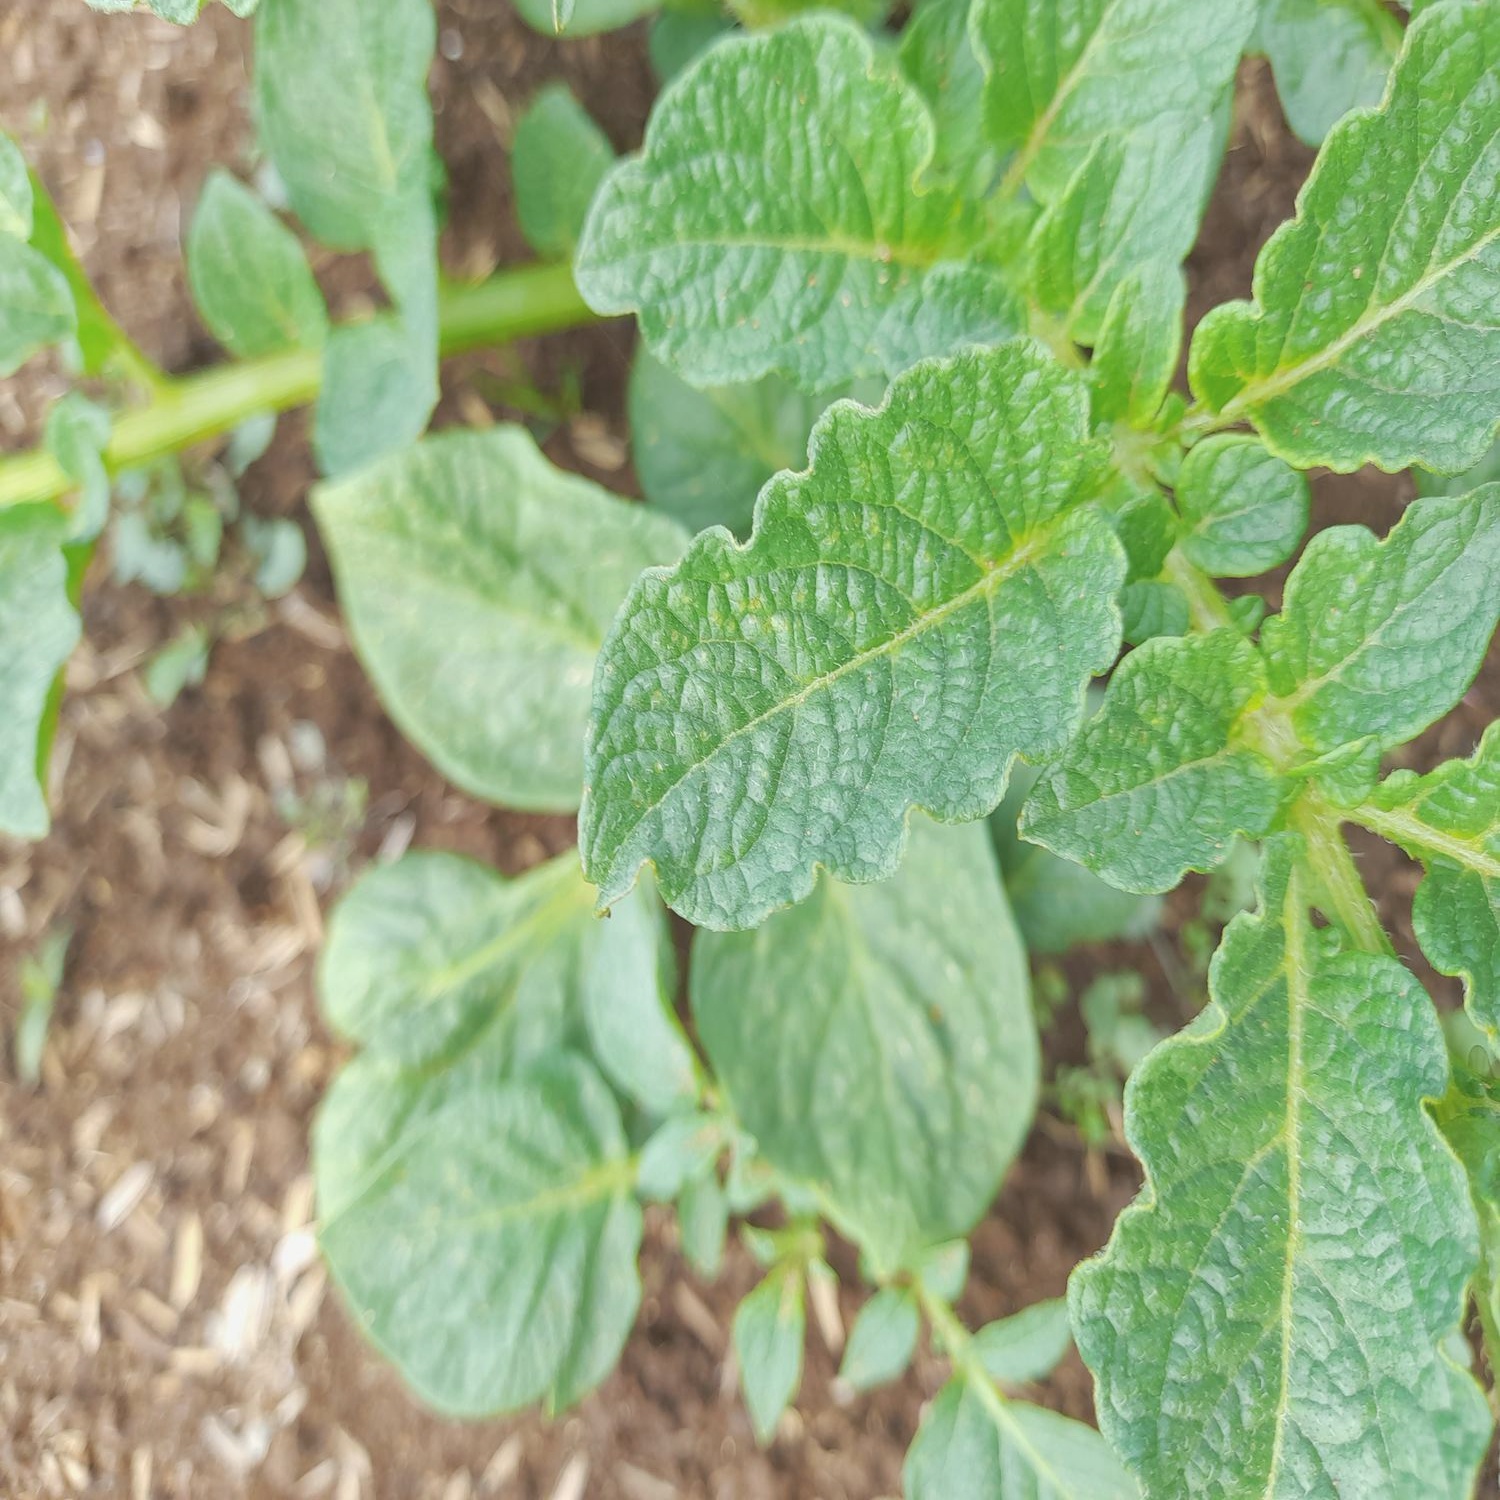
Etiqueta: Virus